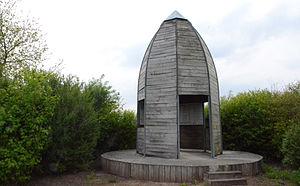
Édifice point de repère, et abri pour les visiteurs, abritant un panneau pédagogique, multilingue à Buysscheure, près de la sources du fleuve Yser (France). La zone de la source, une mare communale, un verger et un point d’accueil sont accessible à partir de la route. Des panneaux indicateurs signalent la «
L'Yser est un petit fleuve côtier du nord de la France, dans le département du Nord, et du nord-ouest de la Belgique, dans la province de Flandre-Occidentale.